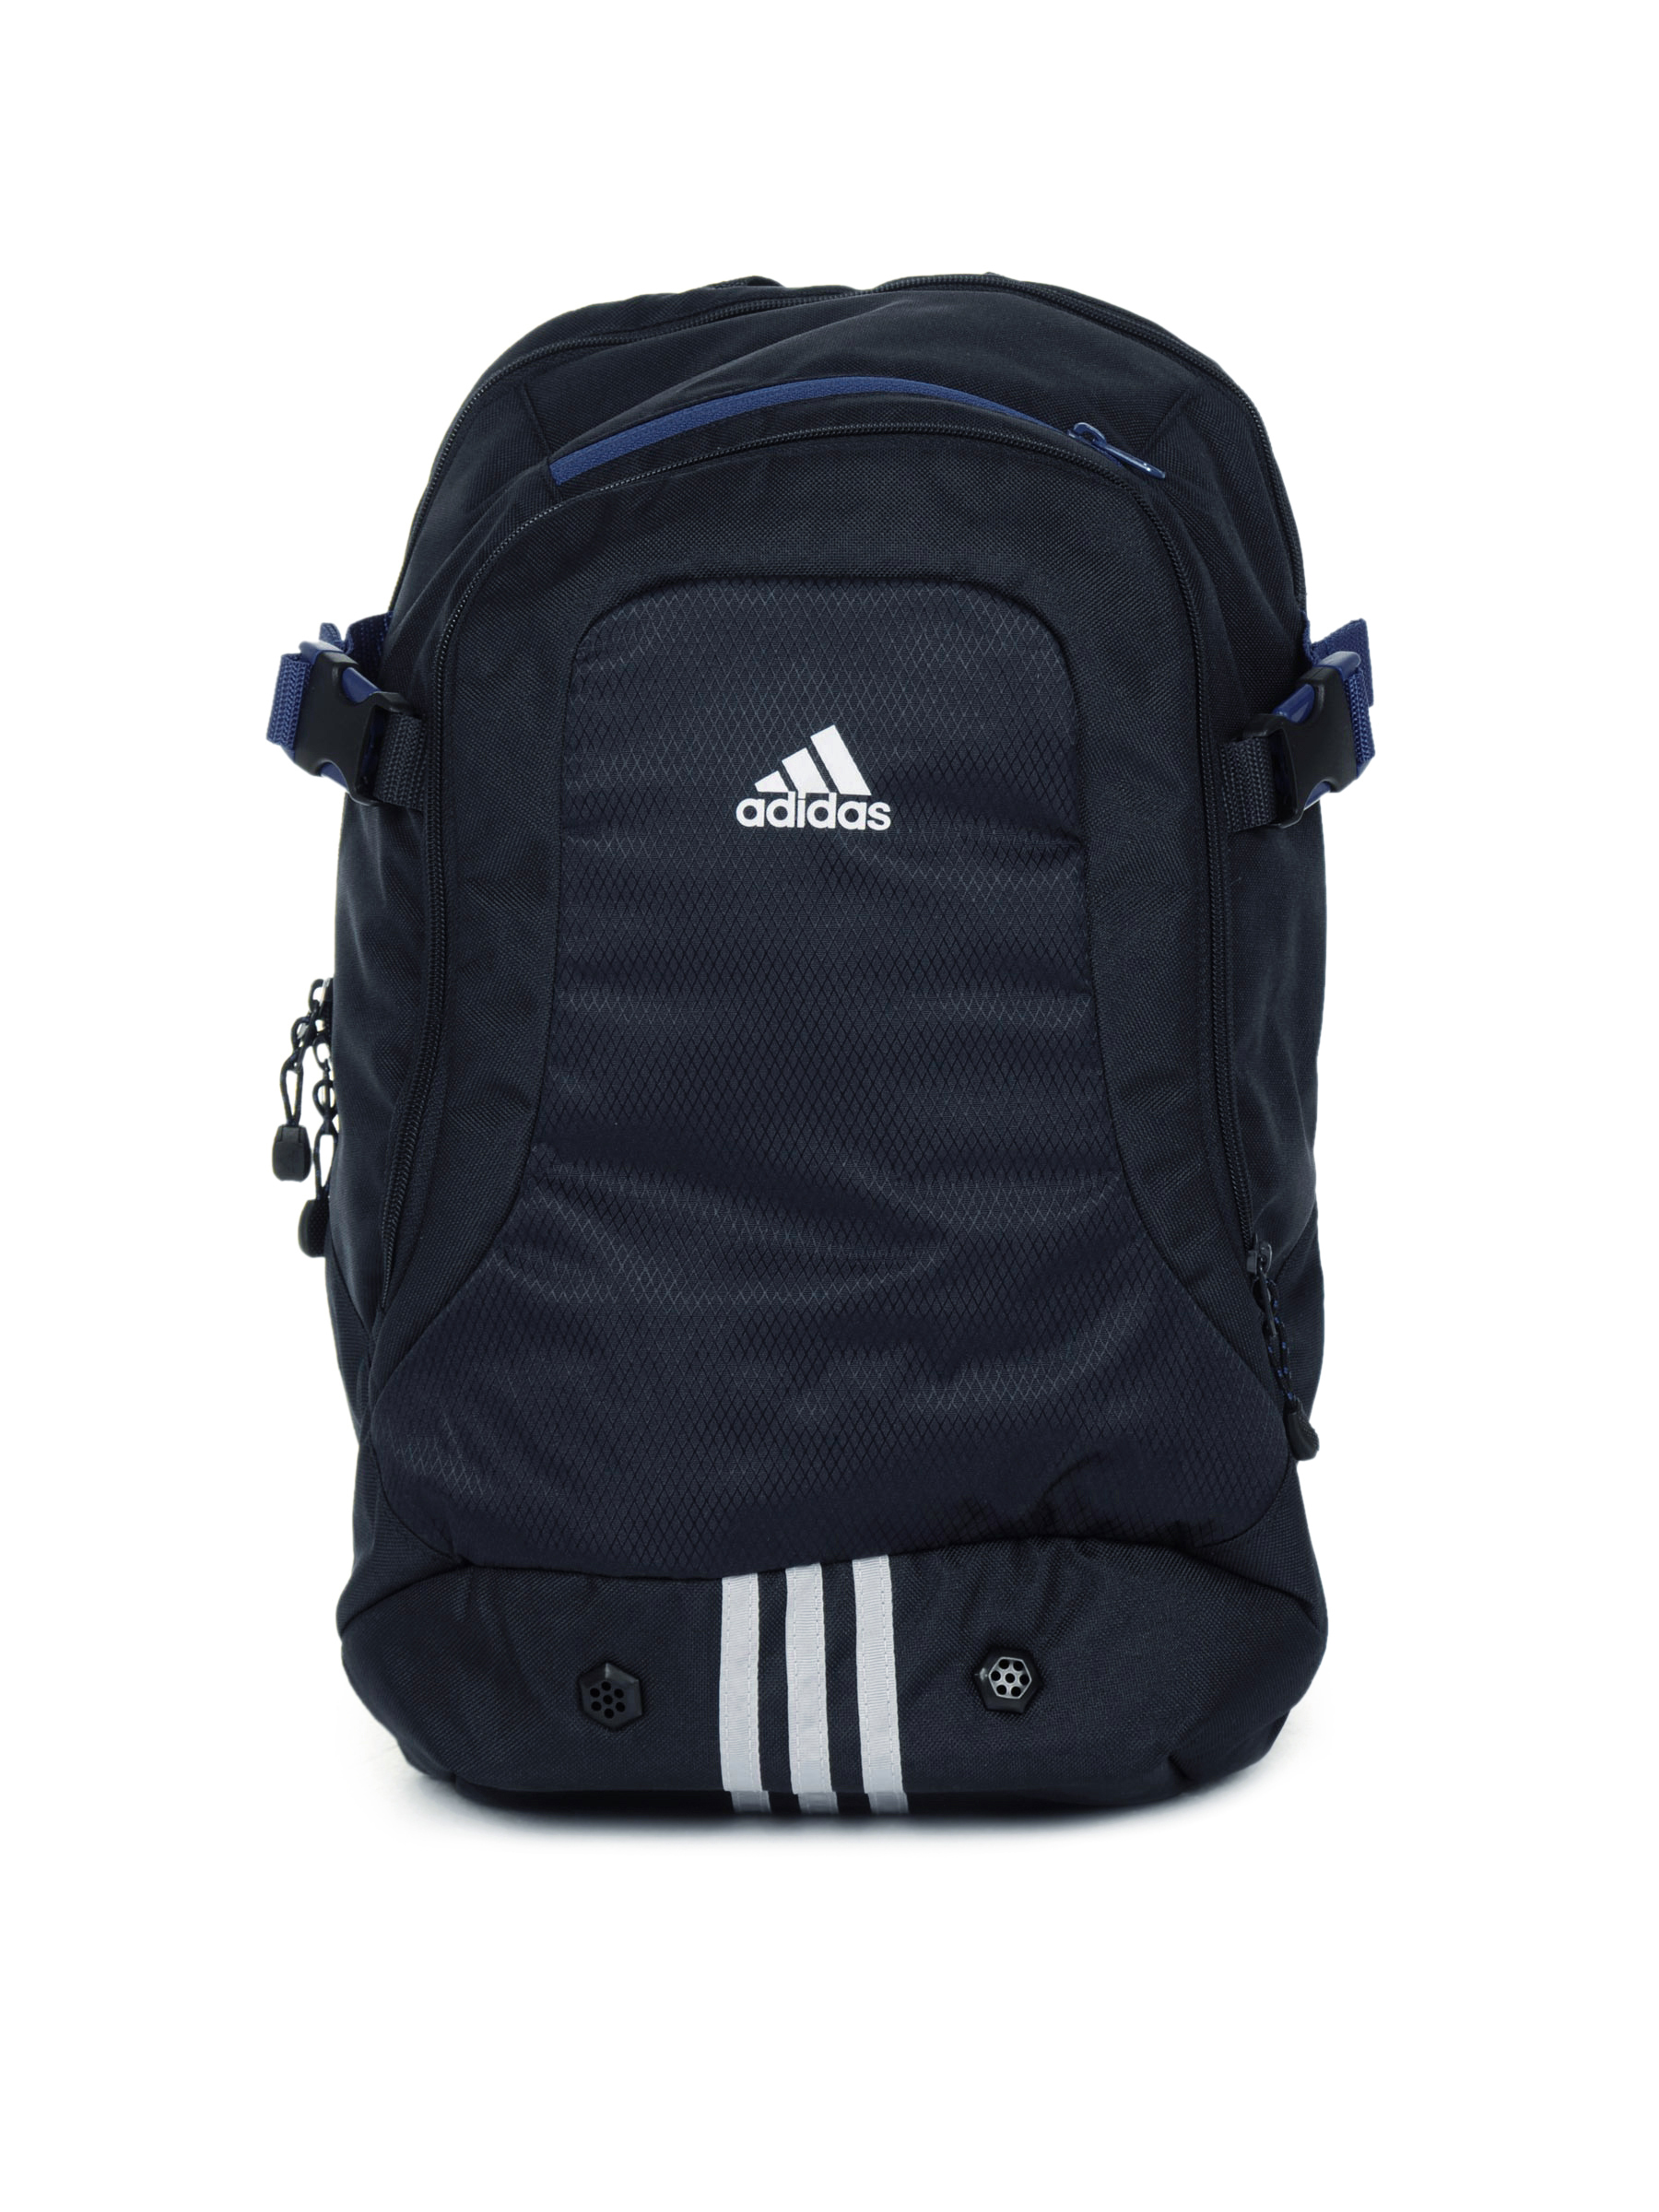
ADIDAS Unisex Navy Blue Backpack
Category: Accessories / Bags / Backpacks
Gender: Unisex
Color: Navy Blue
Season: Summer 2011
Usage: Casual